Teodor Peterson

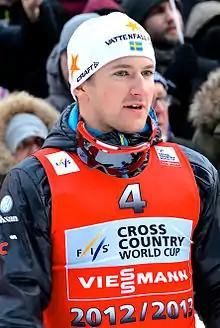
Teodor Peterson at the Royal Palace Sprint in Stockholm, 2013

Teodor Anders Peterson (born 1 May 1988 in Umeå) is a Swedish former cross-country skier that had sprint as his best discipline.